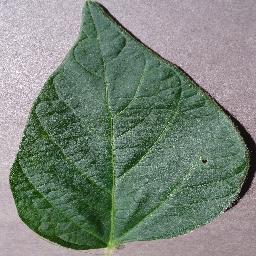
Label: Soybean___healthy